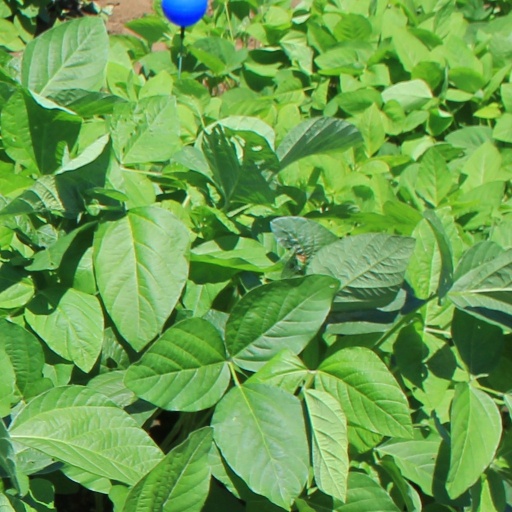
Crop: soybean